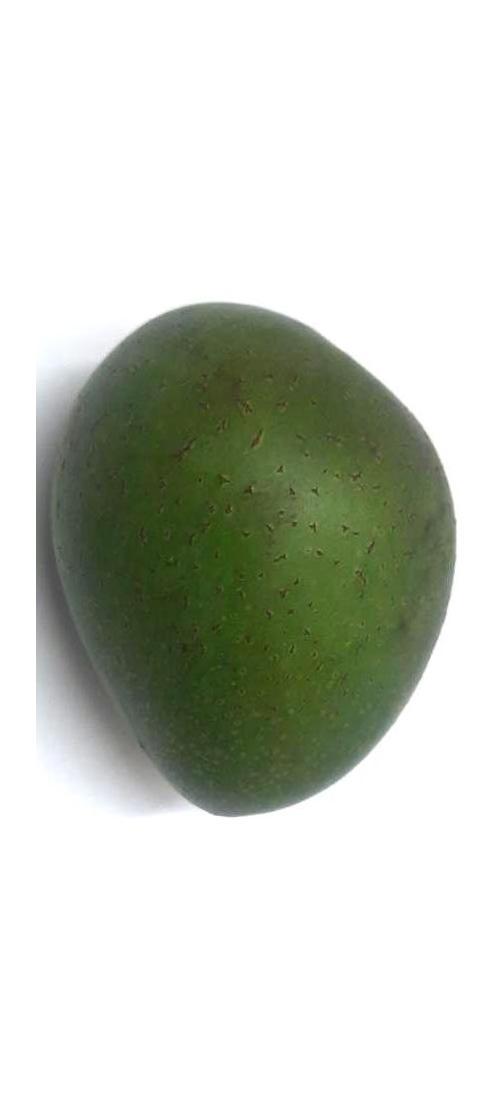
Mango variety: Ashshina Zhinuk